Eratt House

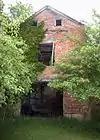

Eratt House is a historic home located near Bridgeville, Sussex County, Delaware. It was built about 1750, and is a two-story, three-bay, single-pile brick structure with a gable roof. The house is in the hall-and-parlor plan. The house was converted for use as a garage. It is one of only about a dozen surviving 18th-century brick houses in Sussex County.